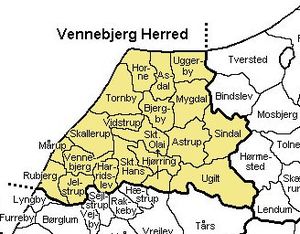
Vennebjerg Herred
Vennebjerg Herred var en del af det tidligere Hjørring Amt og det nuværende Nordjyllands Amt.